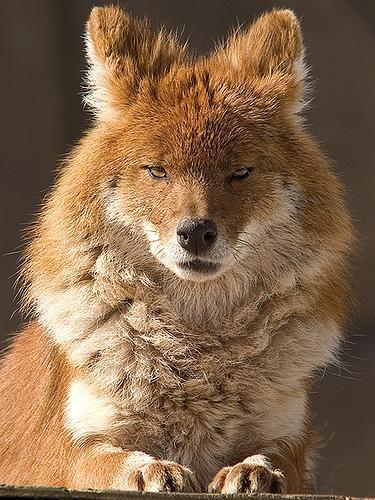
dhole